Sainte-Opportune-du-Bosc

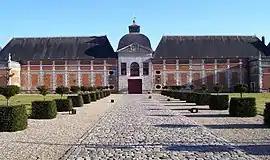
The entrance to the Chateau du Champ-de-Bataille, in Sainte-Opportune-du-Bosc

Sainte-Opportune-du-Bosc is a commune in the Eure department in Normandy in northern France.